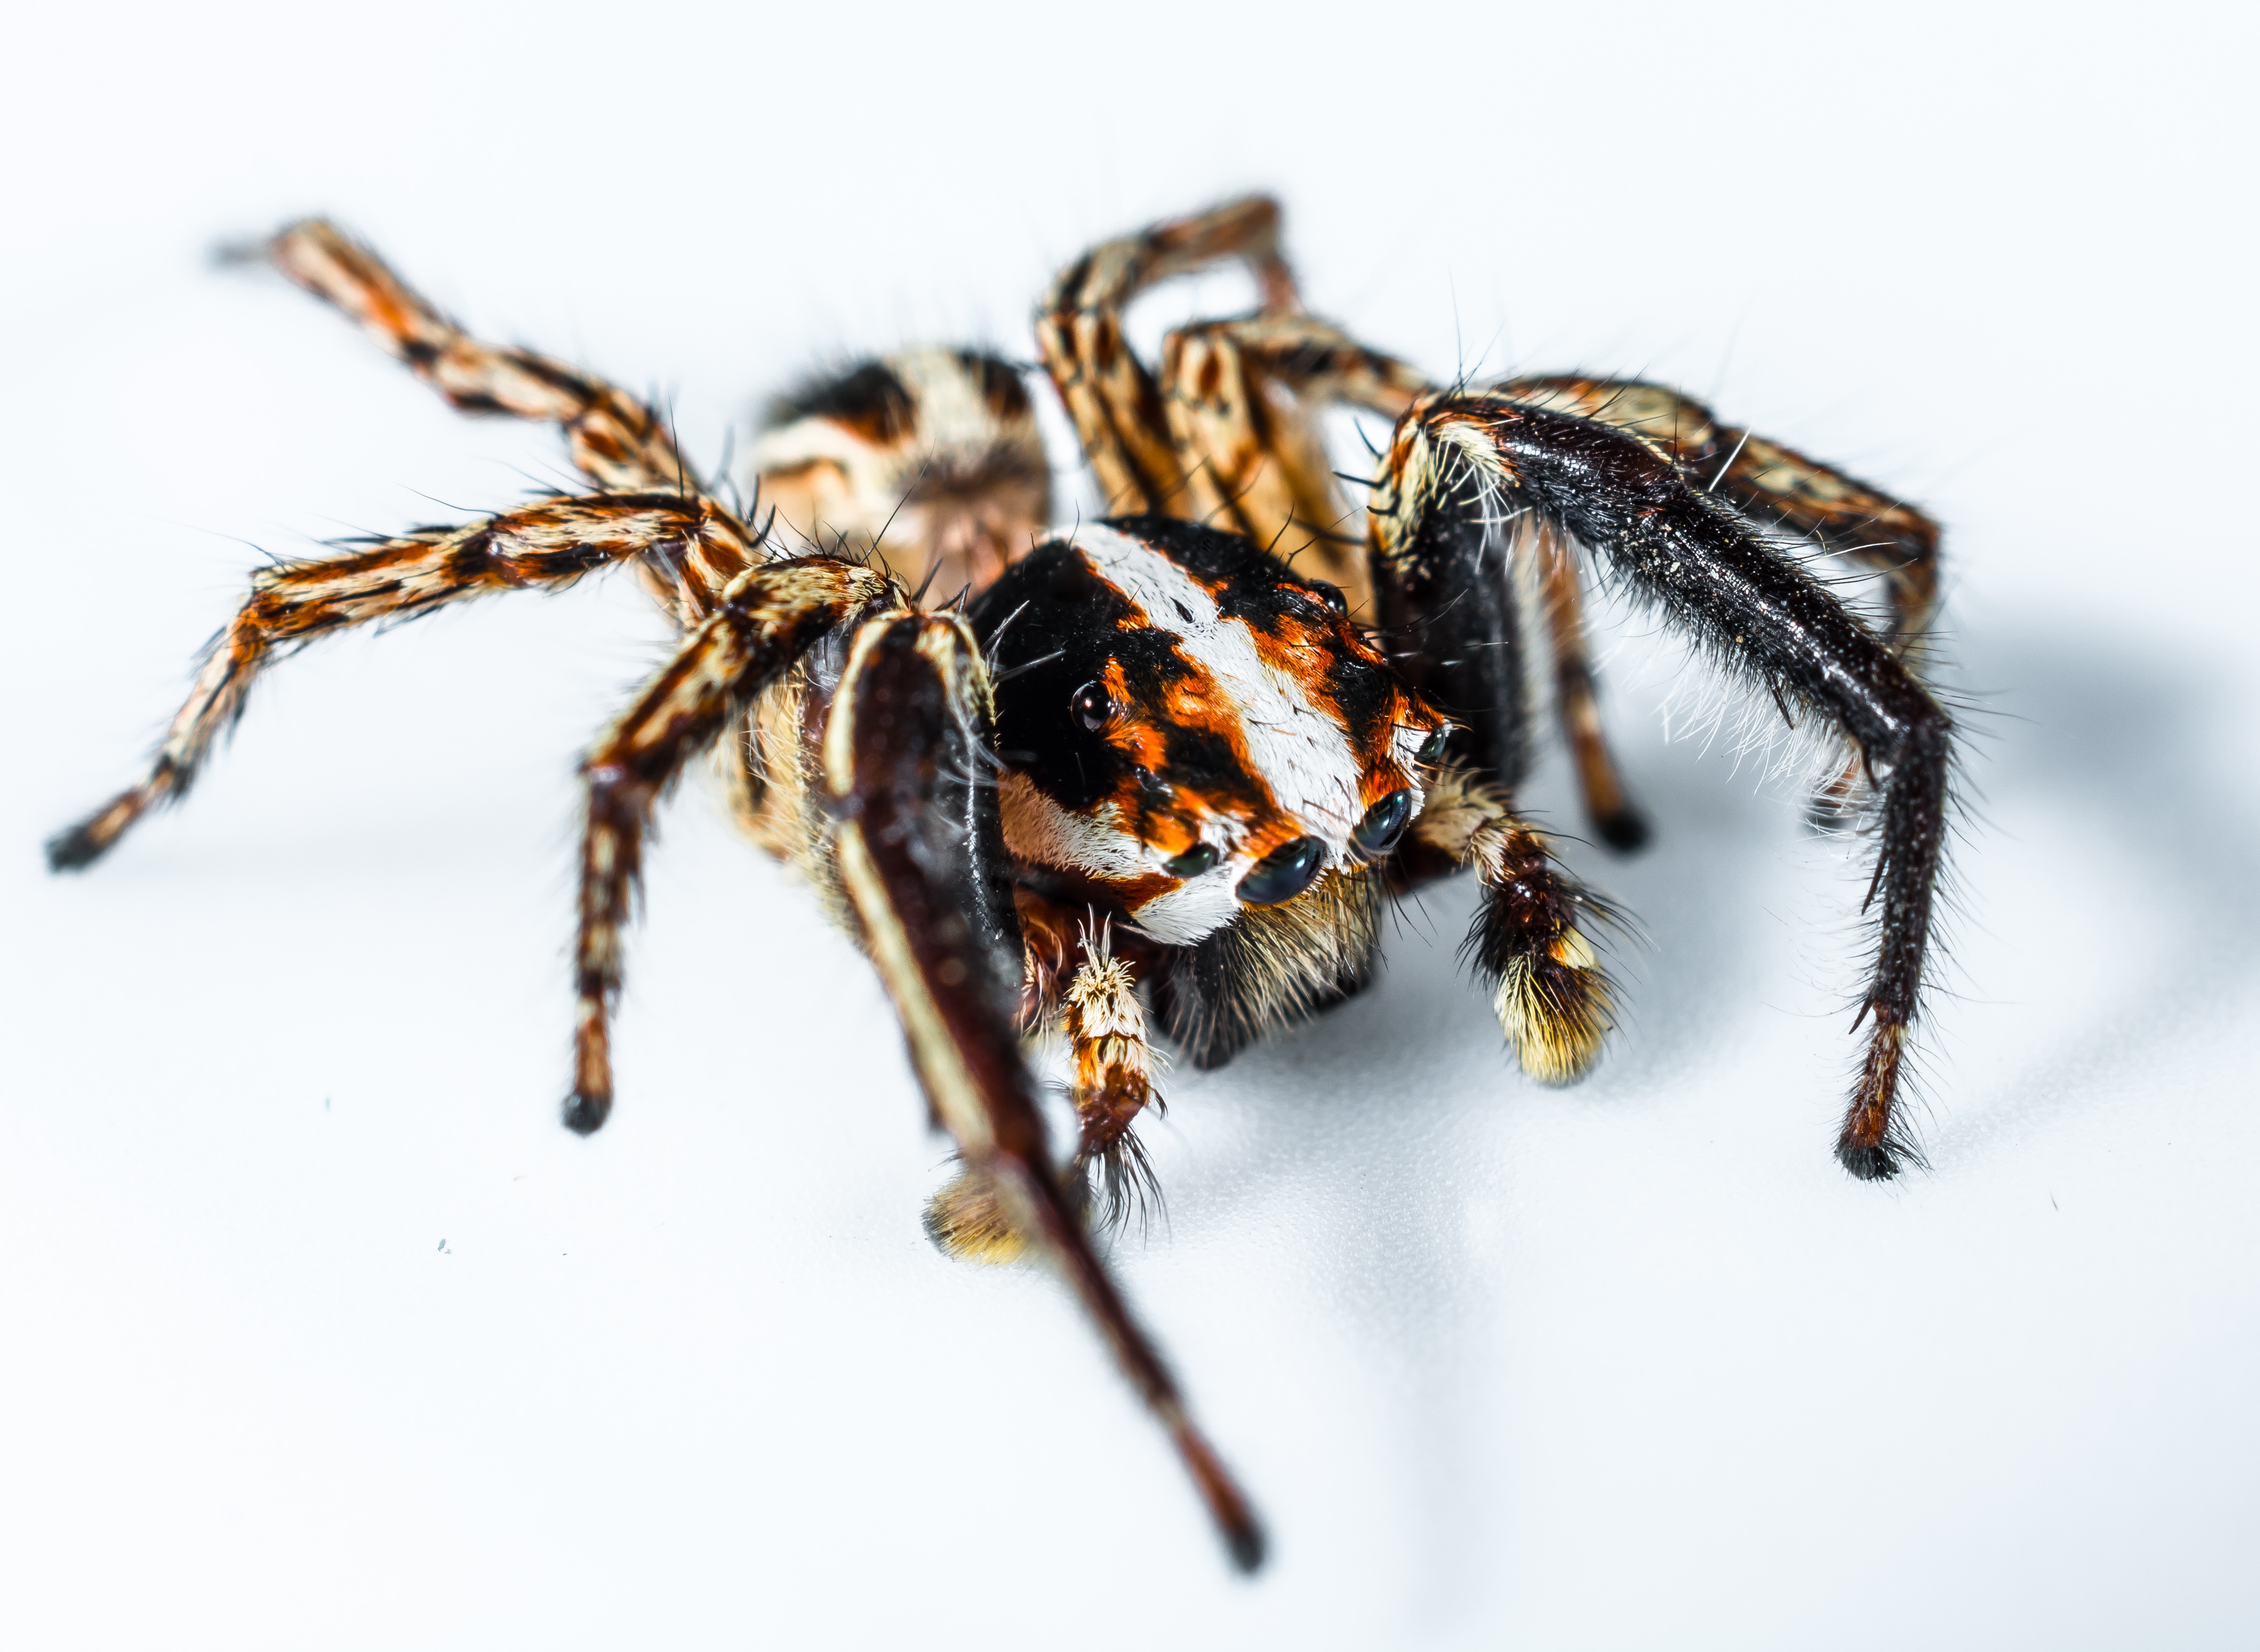
insect, close, fauna, invertebrate, close up, spider, arachnid, macro photography, arthropod, european garden spider, wolf spider, araneus, small spider, jumping spider, orb weaver spider